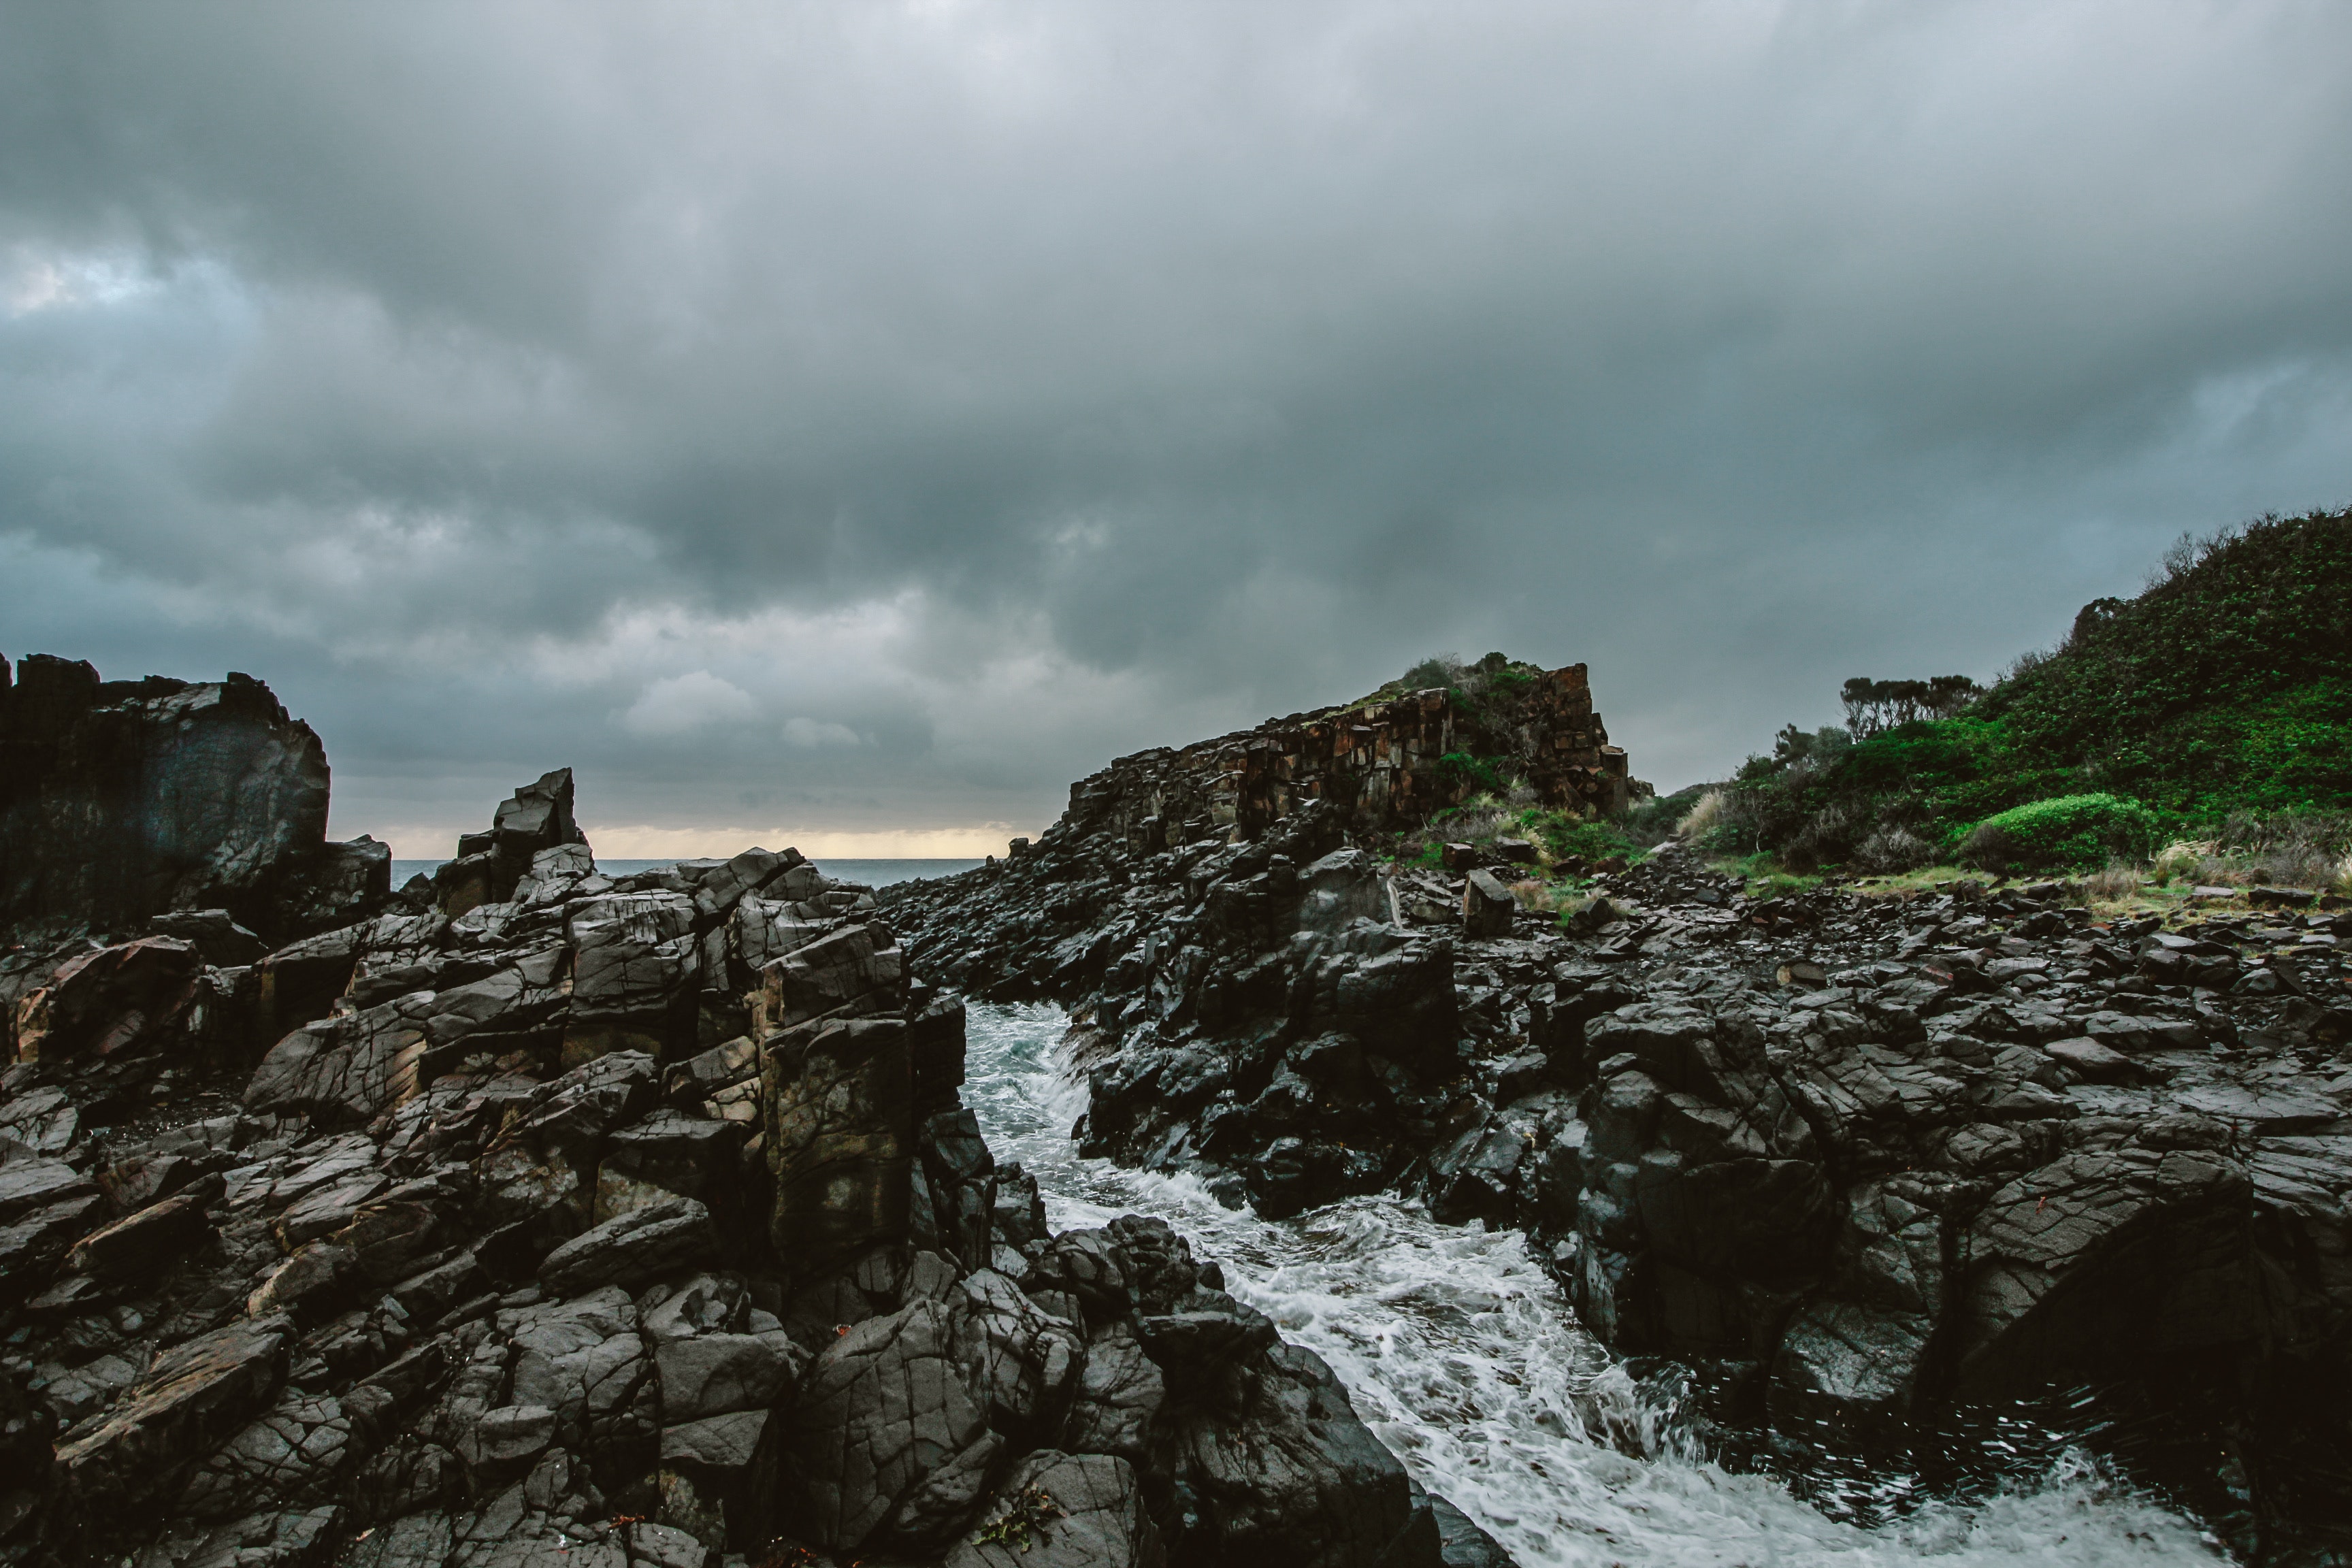
sky, cloud, water, rock, sea, cliff, atmospheric phenomenon, coast, geological phenomenon, mountain, geology, terrain, highland, formation, ocean, wave, shore, outcrop, coastal and oceanic landforms, landscape, klippe, hill, wind wave, vacation, tourism, fell, beach, meteorological phenomenon, horizon, promontory, national park, bedrock, wind, road, headland, bay